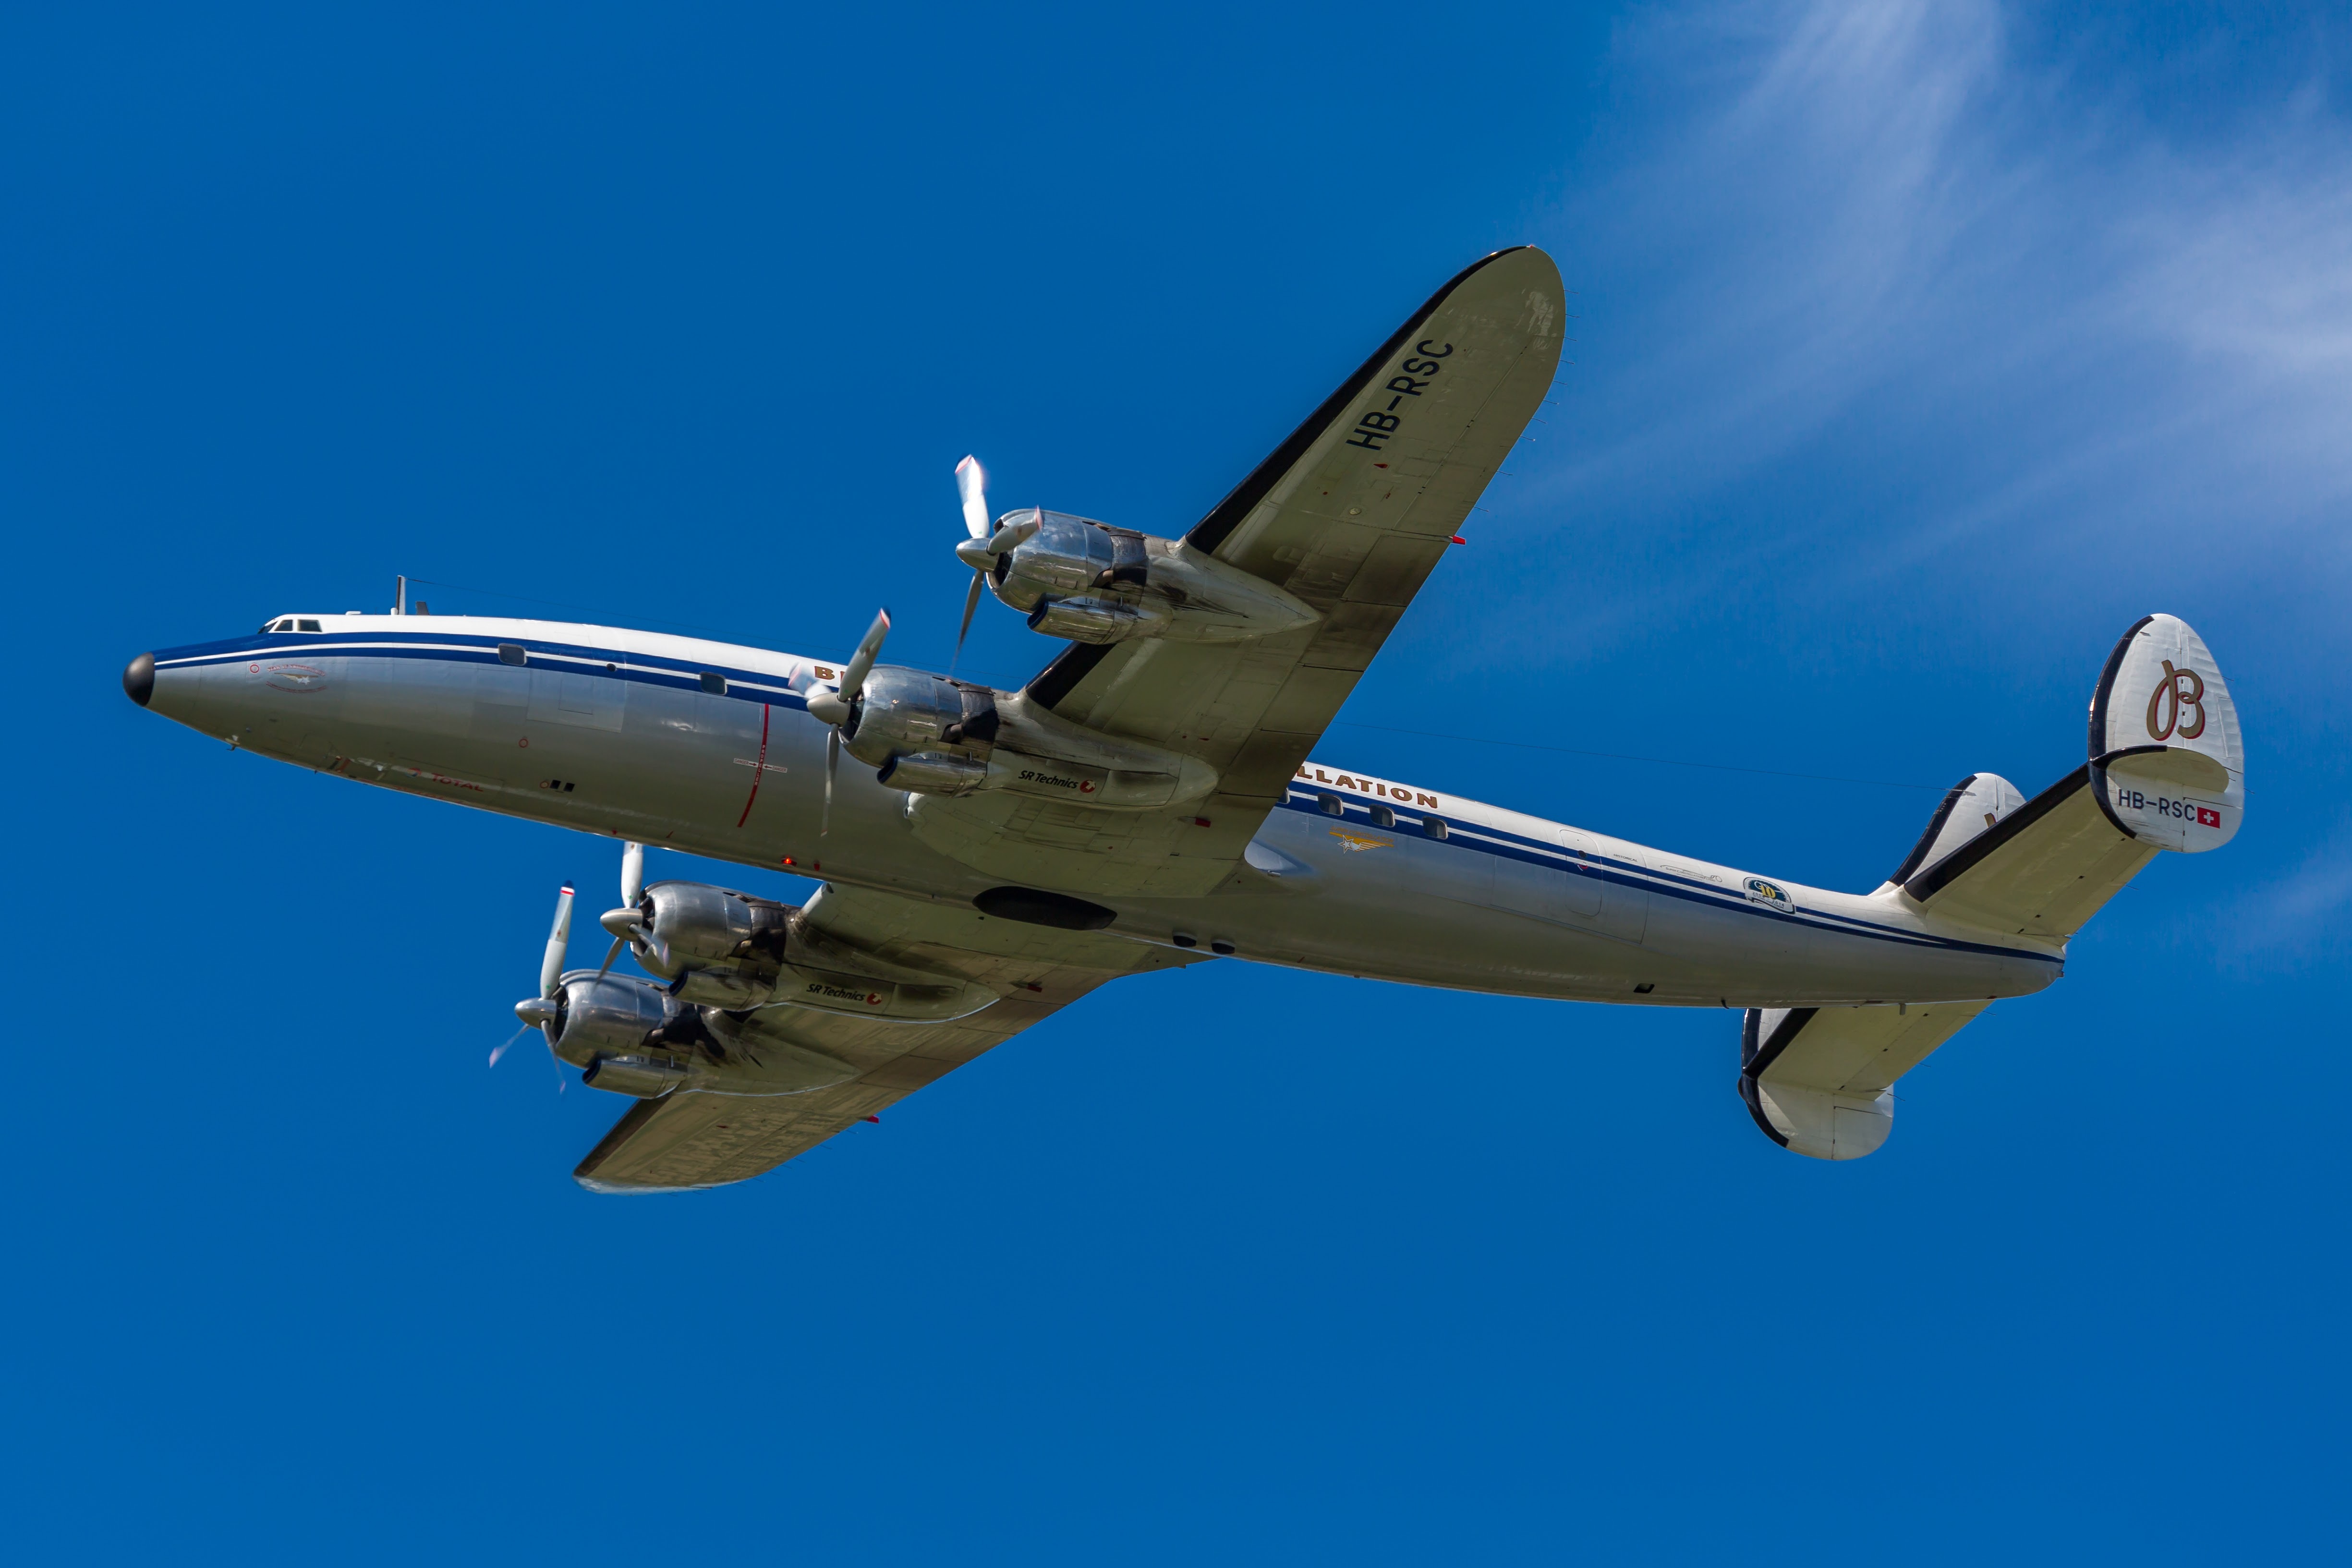
wing, airplane, aircraft, vehicle, airline, aviation, flight, airliner, propeller, lockheed, air show, light aircraft, air force, military aircraft, air14, payerne, super constellation, conny, air travel, atmosphere of earth, aerospace engineering, aircraft engine, propeller driven aircraft